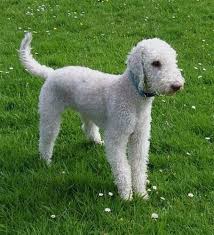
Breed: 214-n000033-Bedlington_terrier